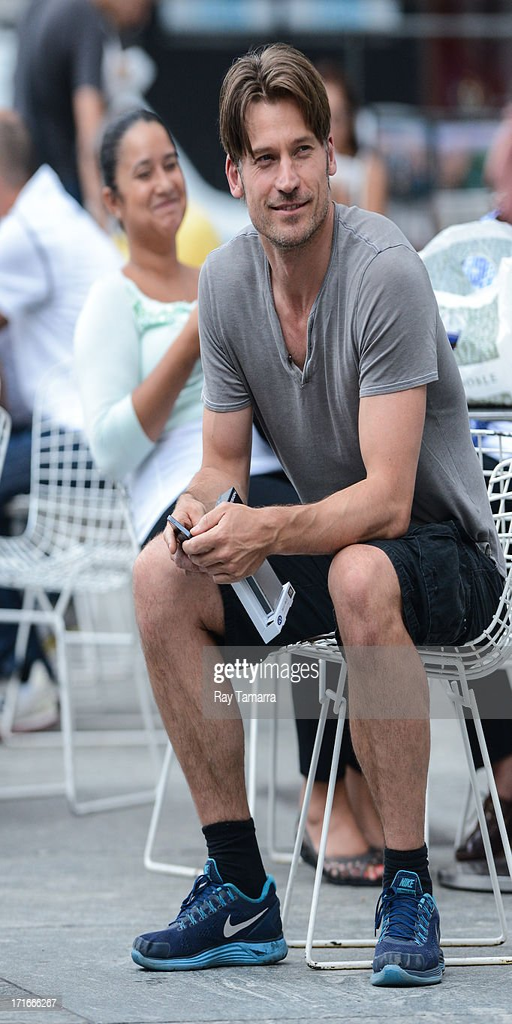
sighting outside computer hardware business .